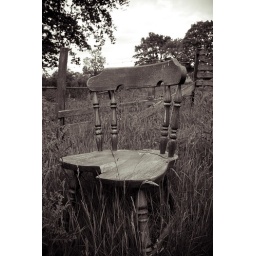
A chair outside an old house in Scotland